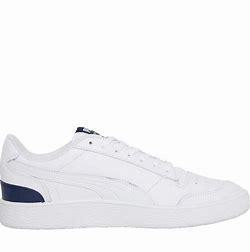
Brand: Puma
Model: Ralph Sampson Lo